Nancy Harrington

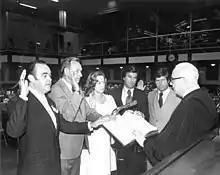
Harrington (center) with Jim Eckhart, Bob Hector, Barry Richard and Tom Gallagher in 1974

Harrington was born in Bay Shore, New York. She went to Fenn College and Kent State University. She was involved in the airline and automobile industries. Harrington owned the Harrington Auto Imports in Cleveland, Ohio. She served as an administrative aide in Tallahassee, Florida. Harrington served in the Florida House of Representatives, from 1974 to 1976, from Coral Gables, Florida, and was a Democrat.